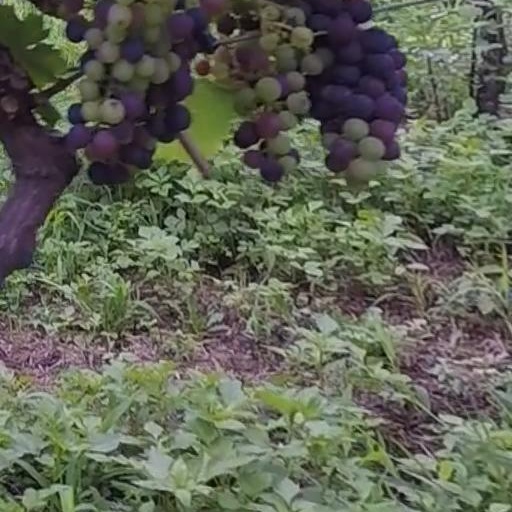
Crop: grape